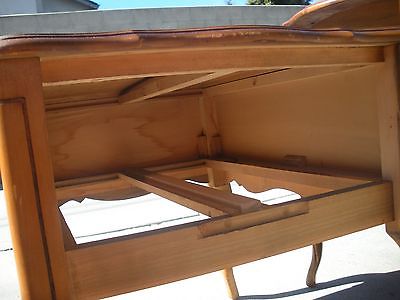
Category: table